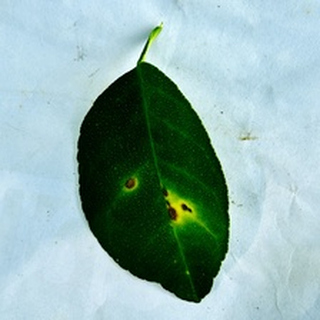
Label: lemon_anthracnose